Peter of Rates

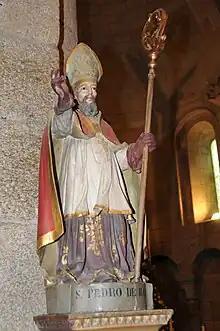
Statue of Saint Peter of Rates, Monastery of Rates

Centuries later, around the 9th century, the discovery of Peter's body was attributed to Felix the Hermit, a fisherman of Villa Mendo, an ancient Roman villa that existed until the early years of the Kingdom of Portugal, and rediscovered in the 20th century under the sand dunes of Rio Alto in Estela, also in Póvoa de Varzim.